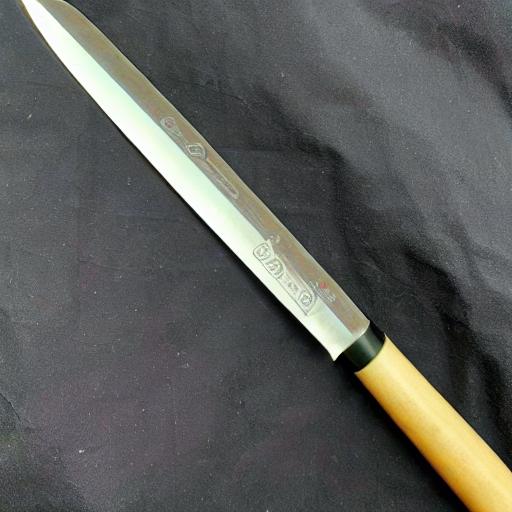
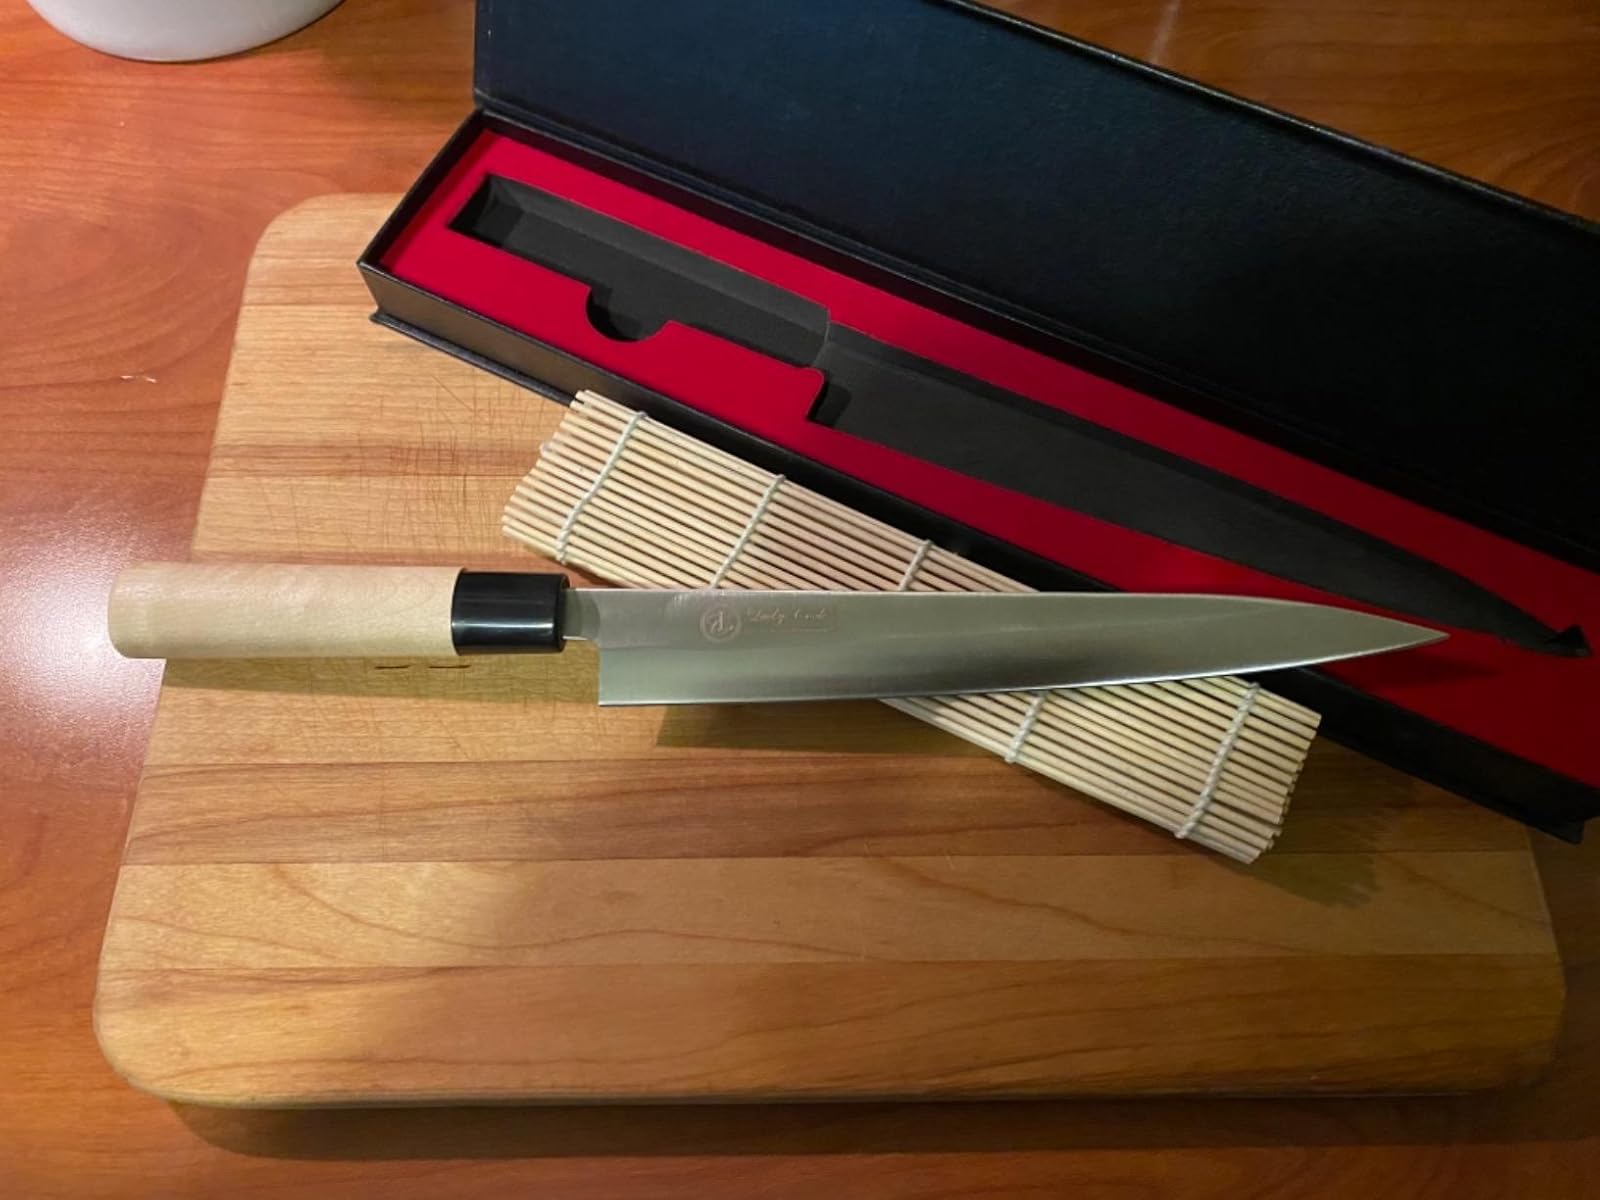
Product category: items_knife
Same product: no